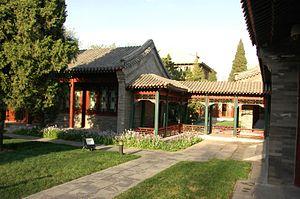
Le Jardin Tsinghua est un jardin situé dans le district de Haidian, à Pékin, en Chine. Construit sous le règne de l'empereur Kangxi de la dynastie Qing, il s'appelait à l'origine "Jardin Xichun". Plus tard, il est divisé en deux jardins : le jardin Chunze et le jardin Hande. Les jardins Chunze et Hande ont ensuite été renommés respectivement "Jardin Jinchun" et "Jardin Xichun". En 1852, sous le règne de l'empereur Xianfeng, le jardin est renommé "Jardin Qinghua", ou "Jardin Tsinghua". De nos jours, le «jardin Tsinghua» désigne généralement les sites de l'université Tsinghua, tels que le jardin Tsinghua, le jardin Jinchun et les autres jardins de l'université, datant de la dynastie Qing.